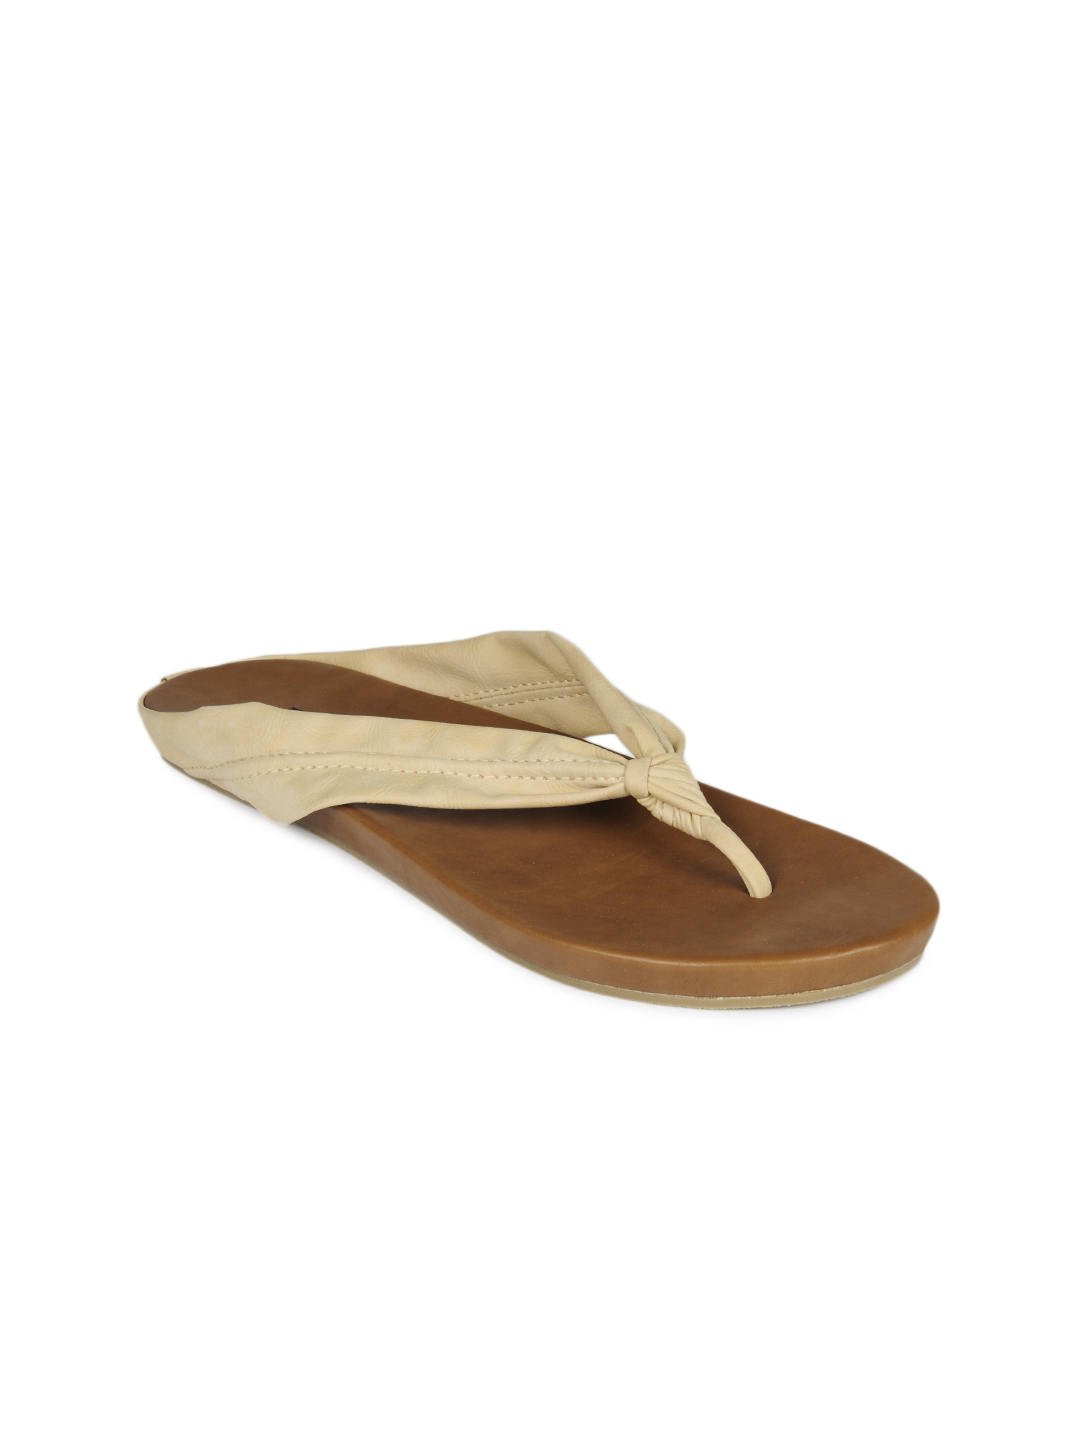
Rocia Women Beige Flats
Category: Footwear / Shoes / Heels
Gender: Women
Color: Beige
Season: Winter 2012
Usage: Casual